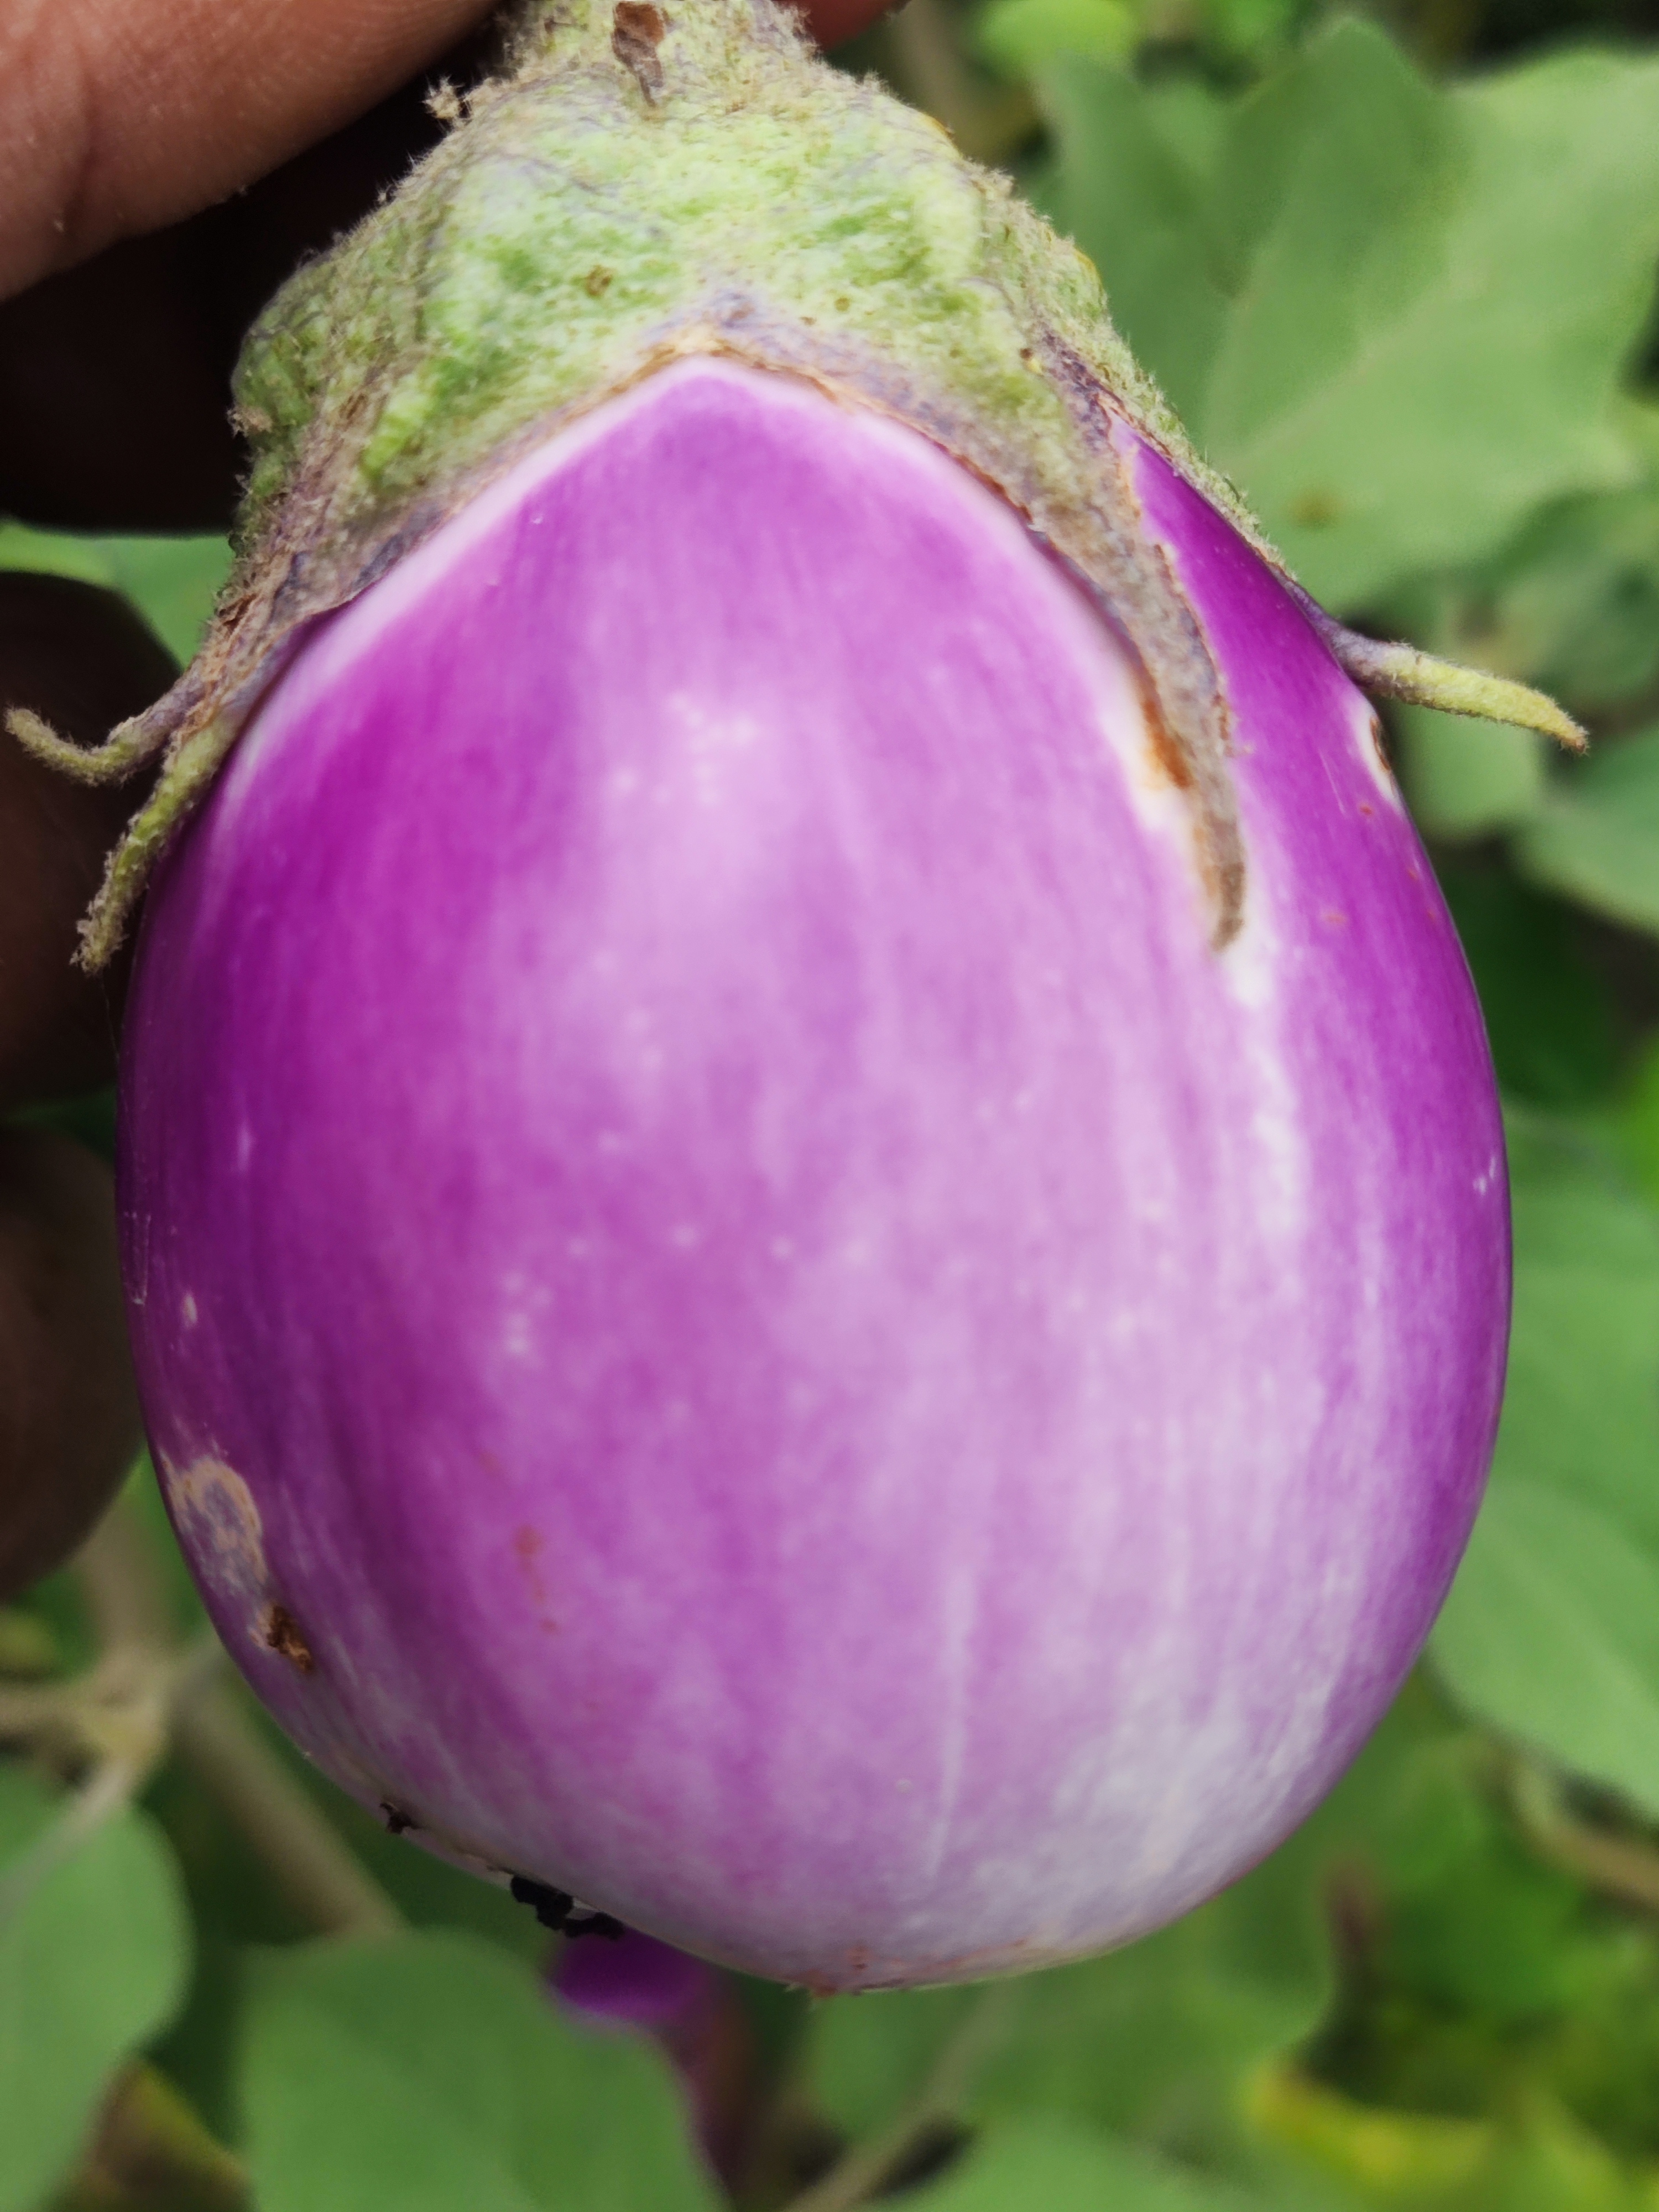
Label: Healty Brinjal